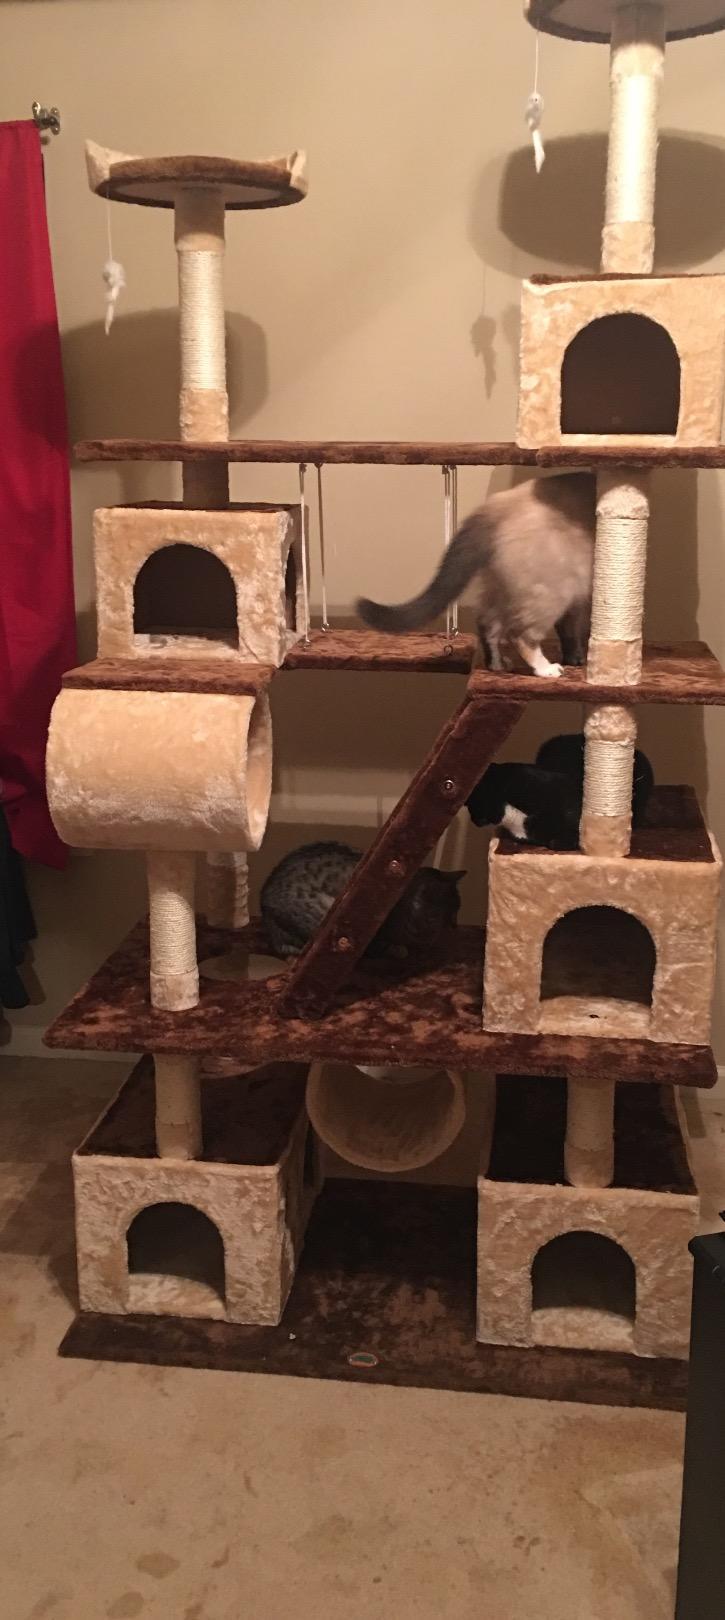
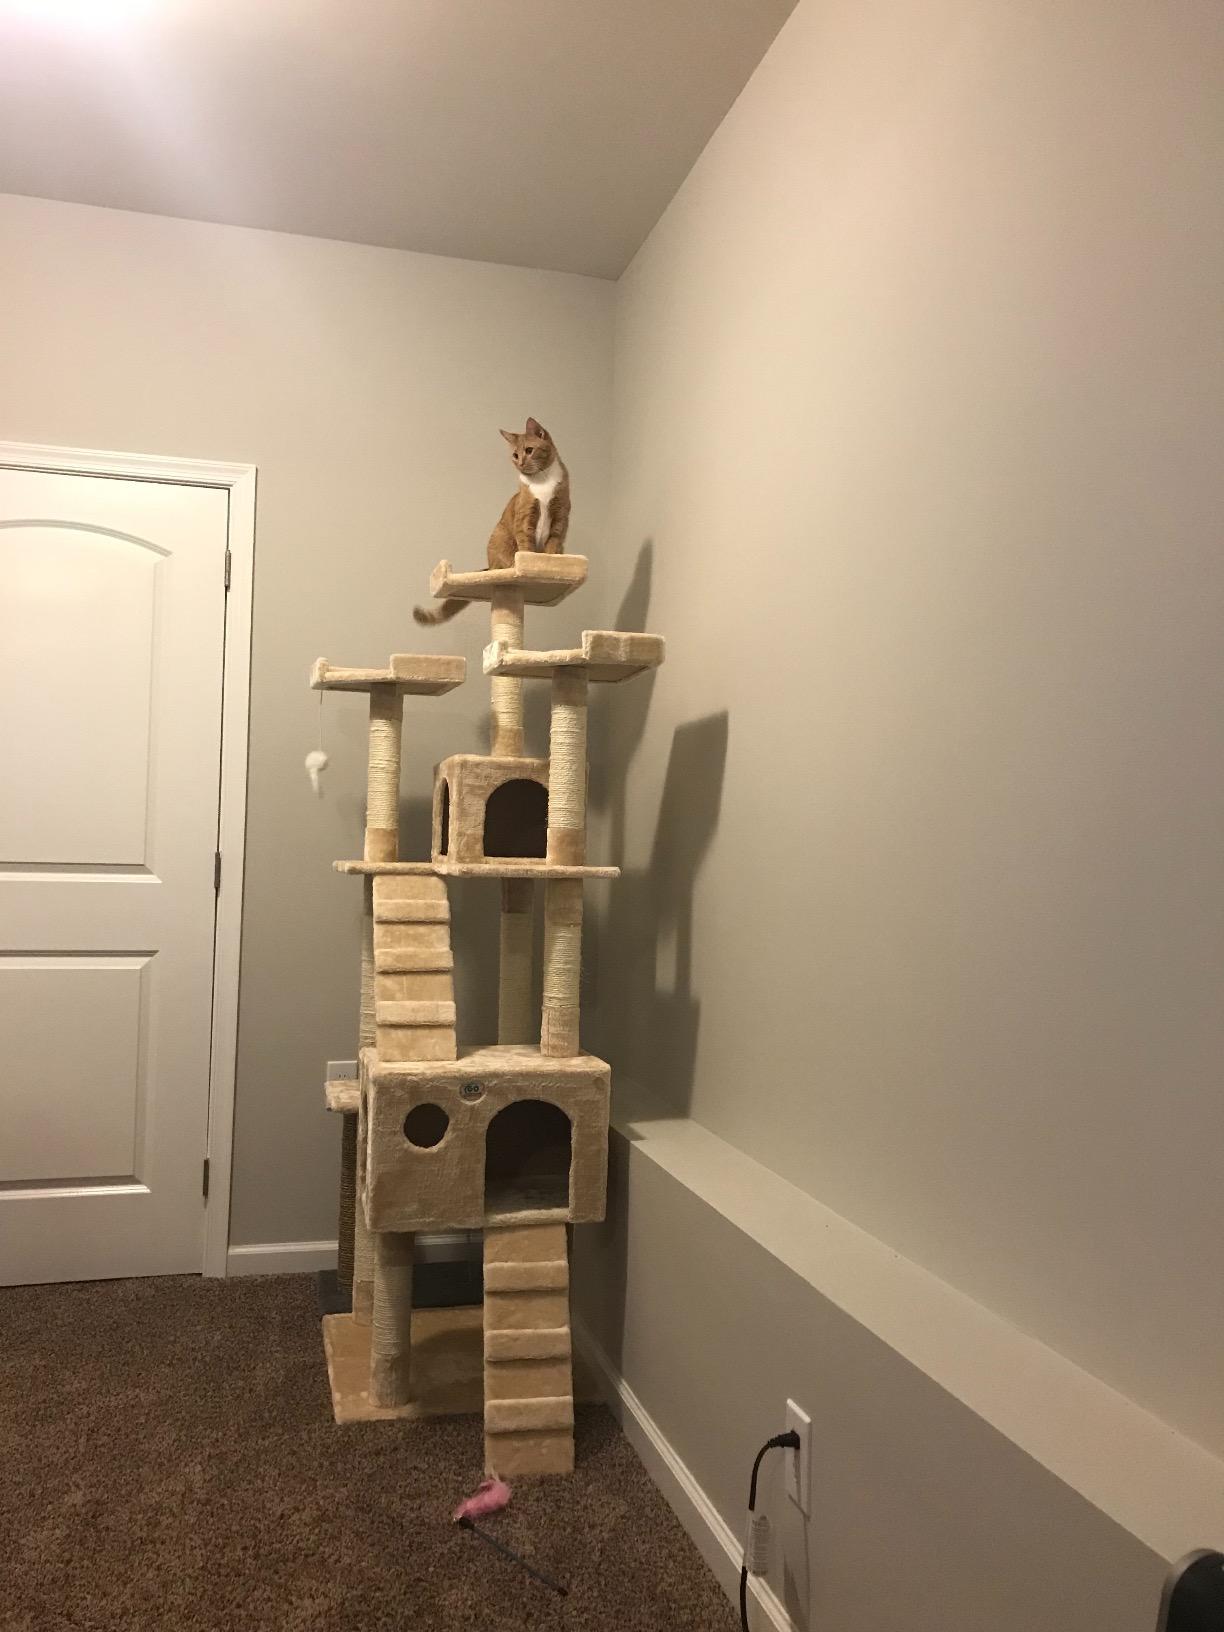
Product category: items_cat tree
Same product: no